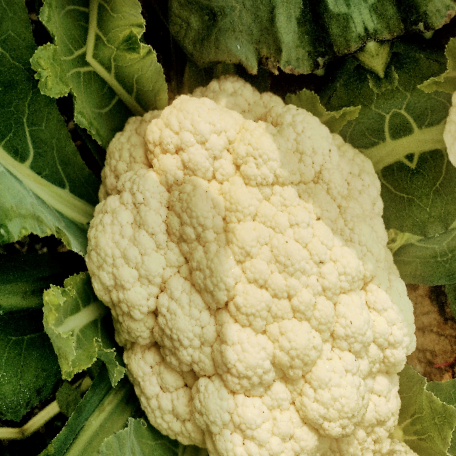
Label: Disease Free